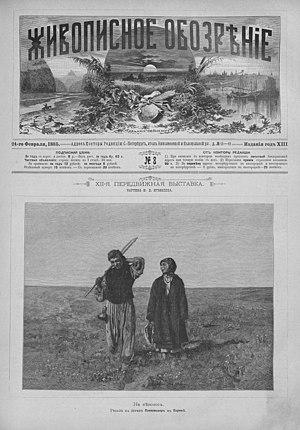
Vassili Vassilievitch Mate est un graveur, peintre et dessinateur russe né le 23 février 1856 à Virbalis et mort le 9 avril 1917 à Petrograd.